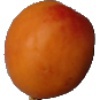
Label: Apricot 1